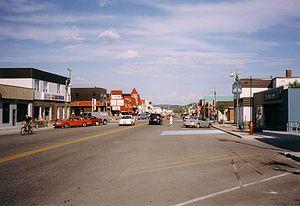
Description: Rue principale de la ville de Chibougamau, Chibougamau est une ville du Québec (Canada), située dans la région administrative du Nord-du-Québec. Elle compte environ 8000 habitants et est la plus grosse ville non autochtone du Nord-du-Québec. Auteur: Juju (http://www.carnet-voyages.net/utilisateurs/juju.html) Site web: http://www.carnet-voyages.net